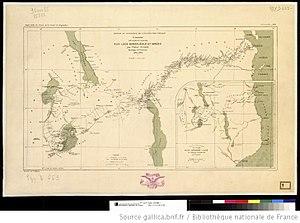
Carte de l'itinéraire de Victor Giraud lors de son voyage vers les lacs de l'Afrique équatoriale
Joseph Constant Victor Giraud, né le 15 mars 1858 à Morestel en Isère et mort le 22 août 1899 est un explorateur français ayant voyagé en Afrique équatoriale.